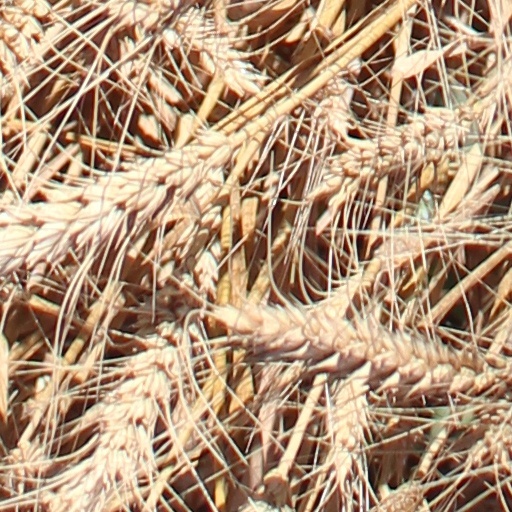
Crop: wheat